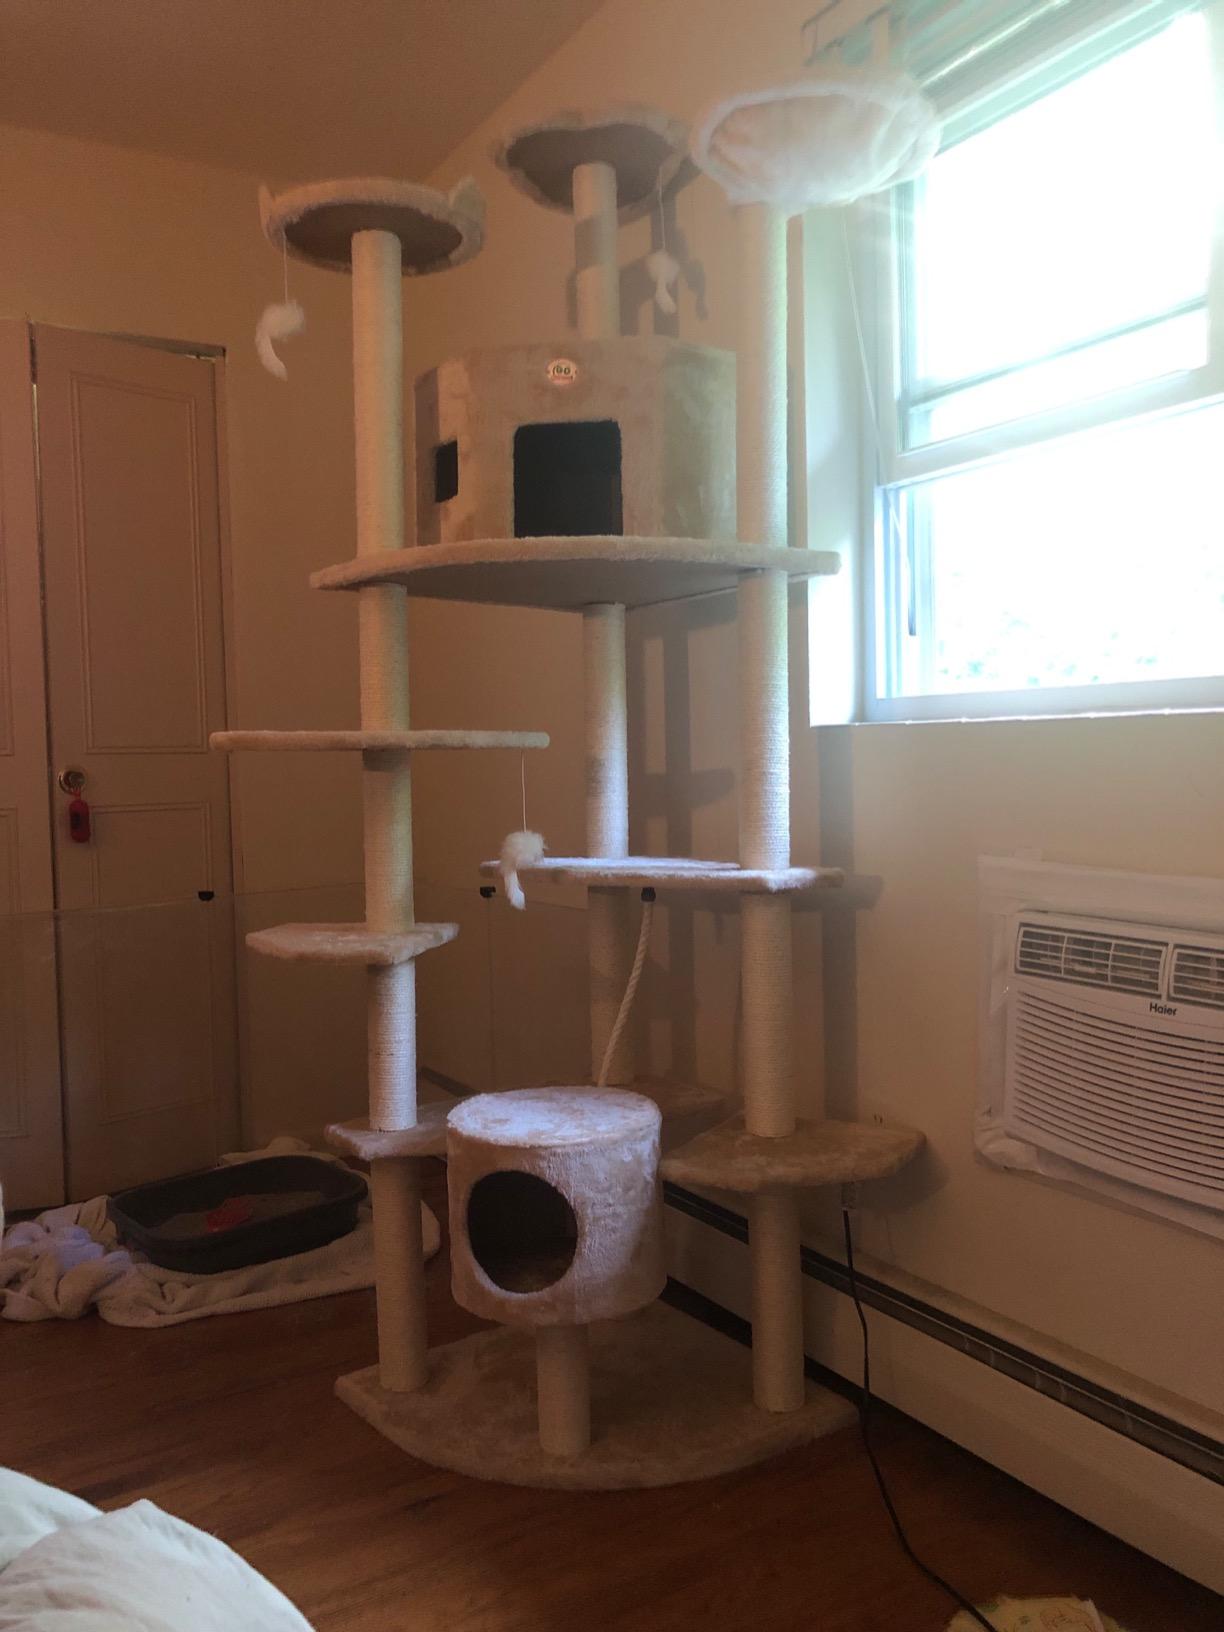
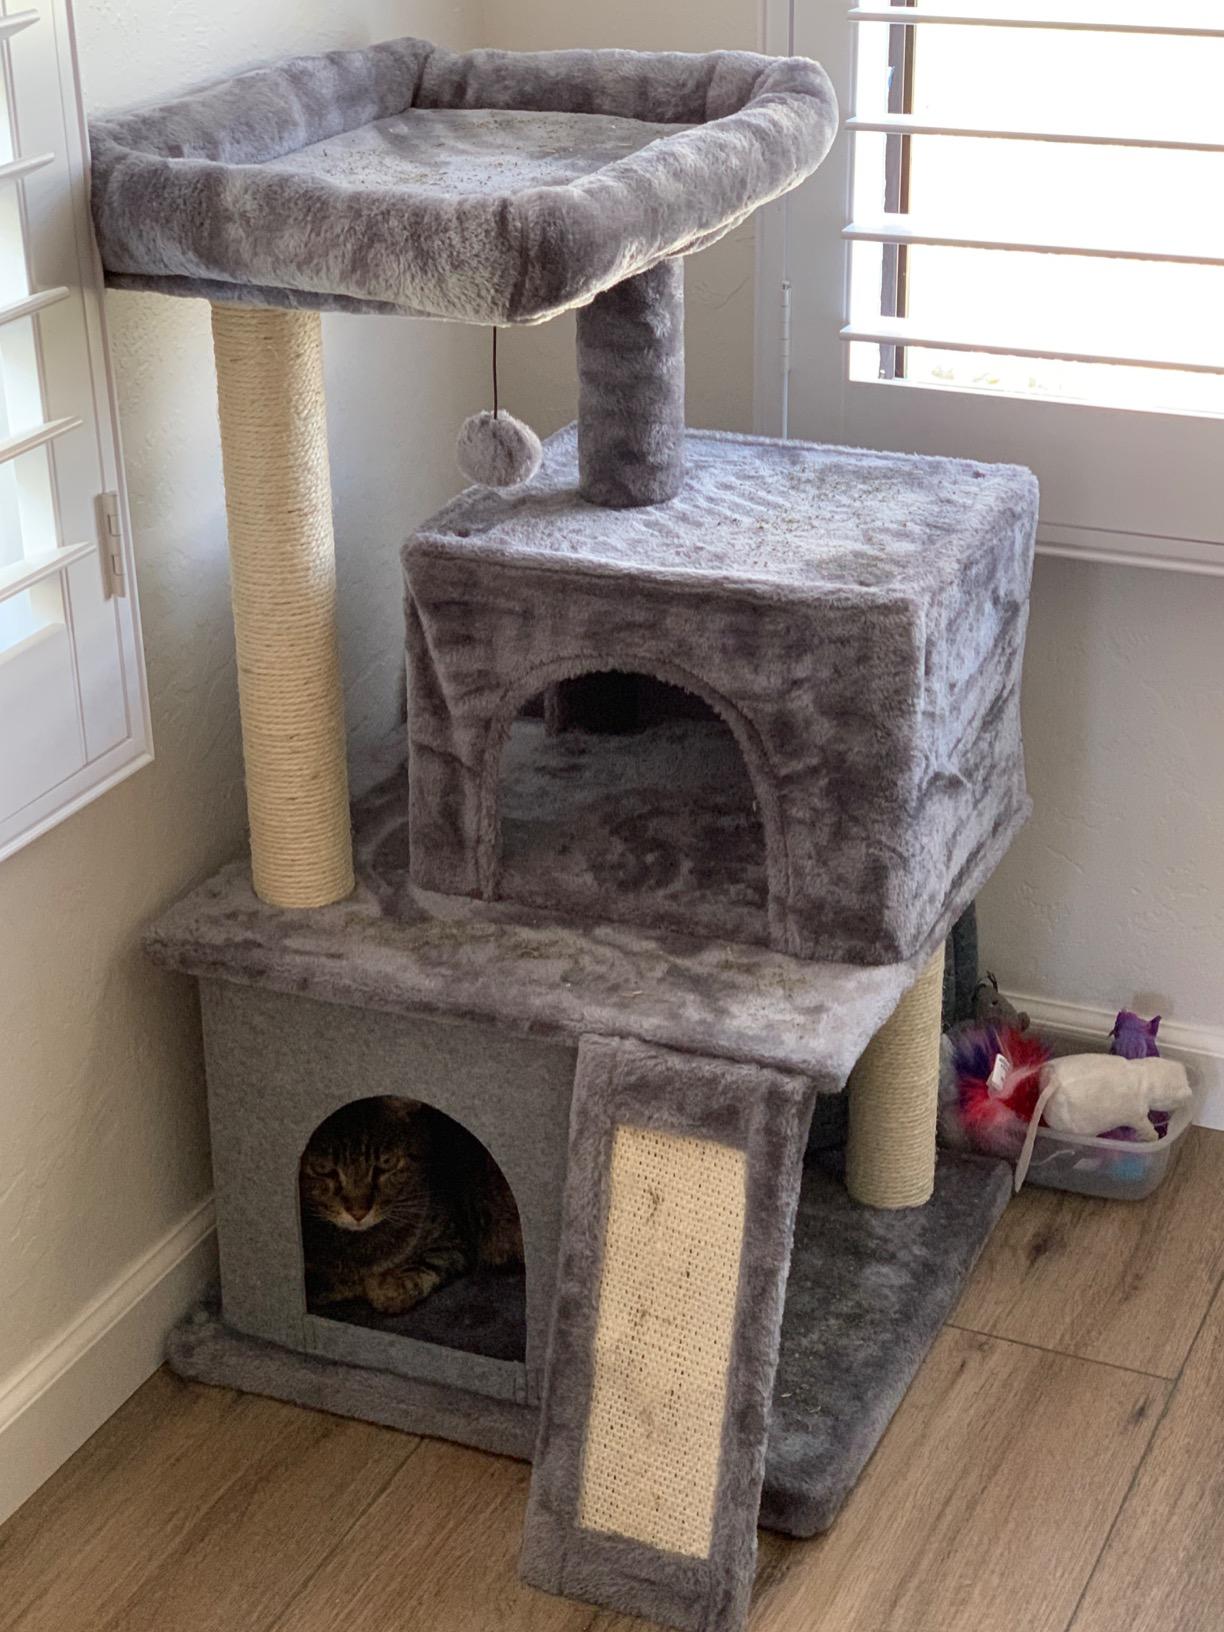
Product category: items_cat tree
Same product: no